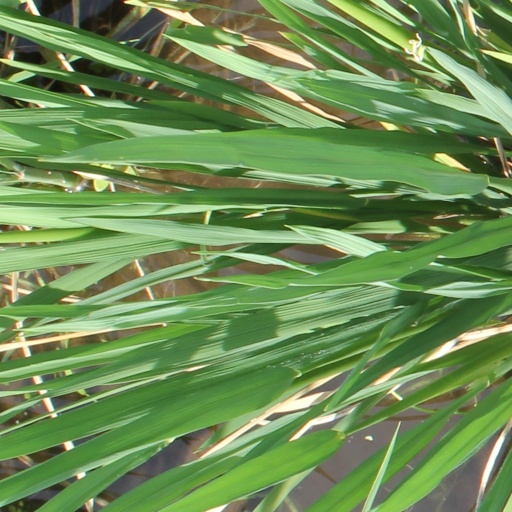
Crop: rice